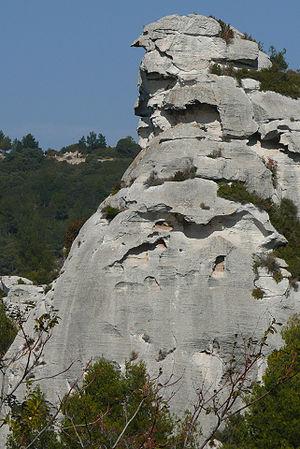
"Le Val d'Enfer, situé en contrebas du village des Baux-de-Provence, sous la départementale D27, est un vallon naturel creusé dans la roche par l'érosion hydraulique. Il tire son nom du mot latin ""infer"" signifiant inférieur.